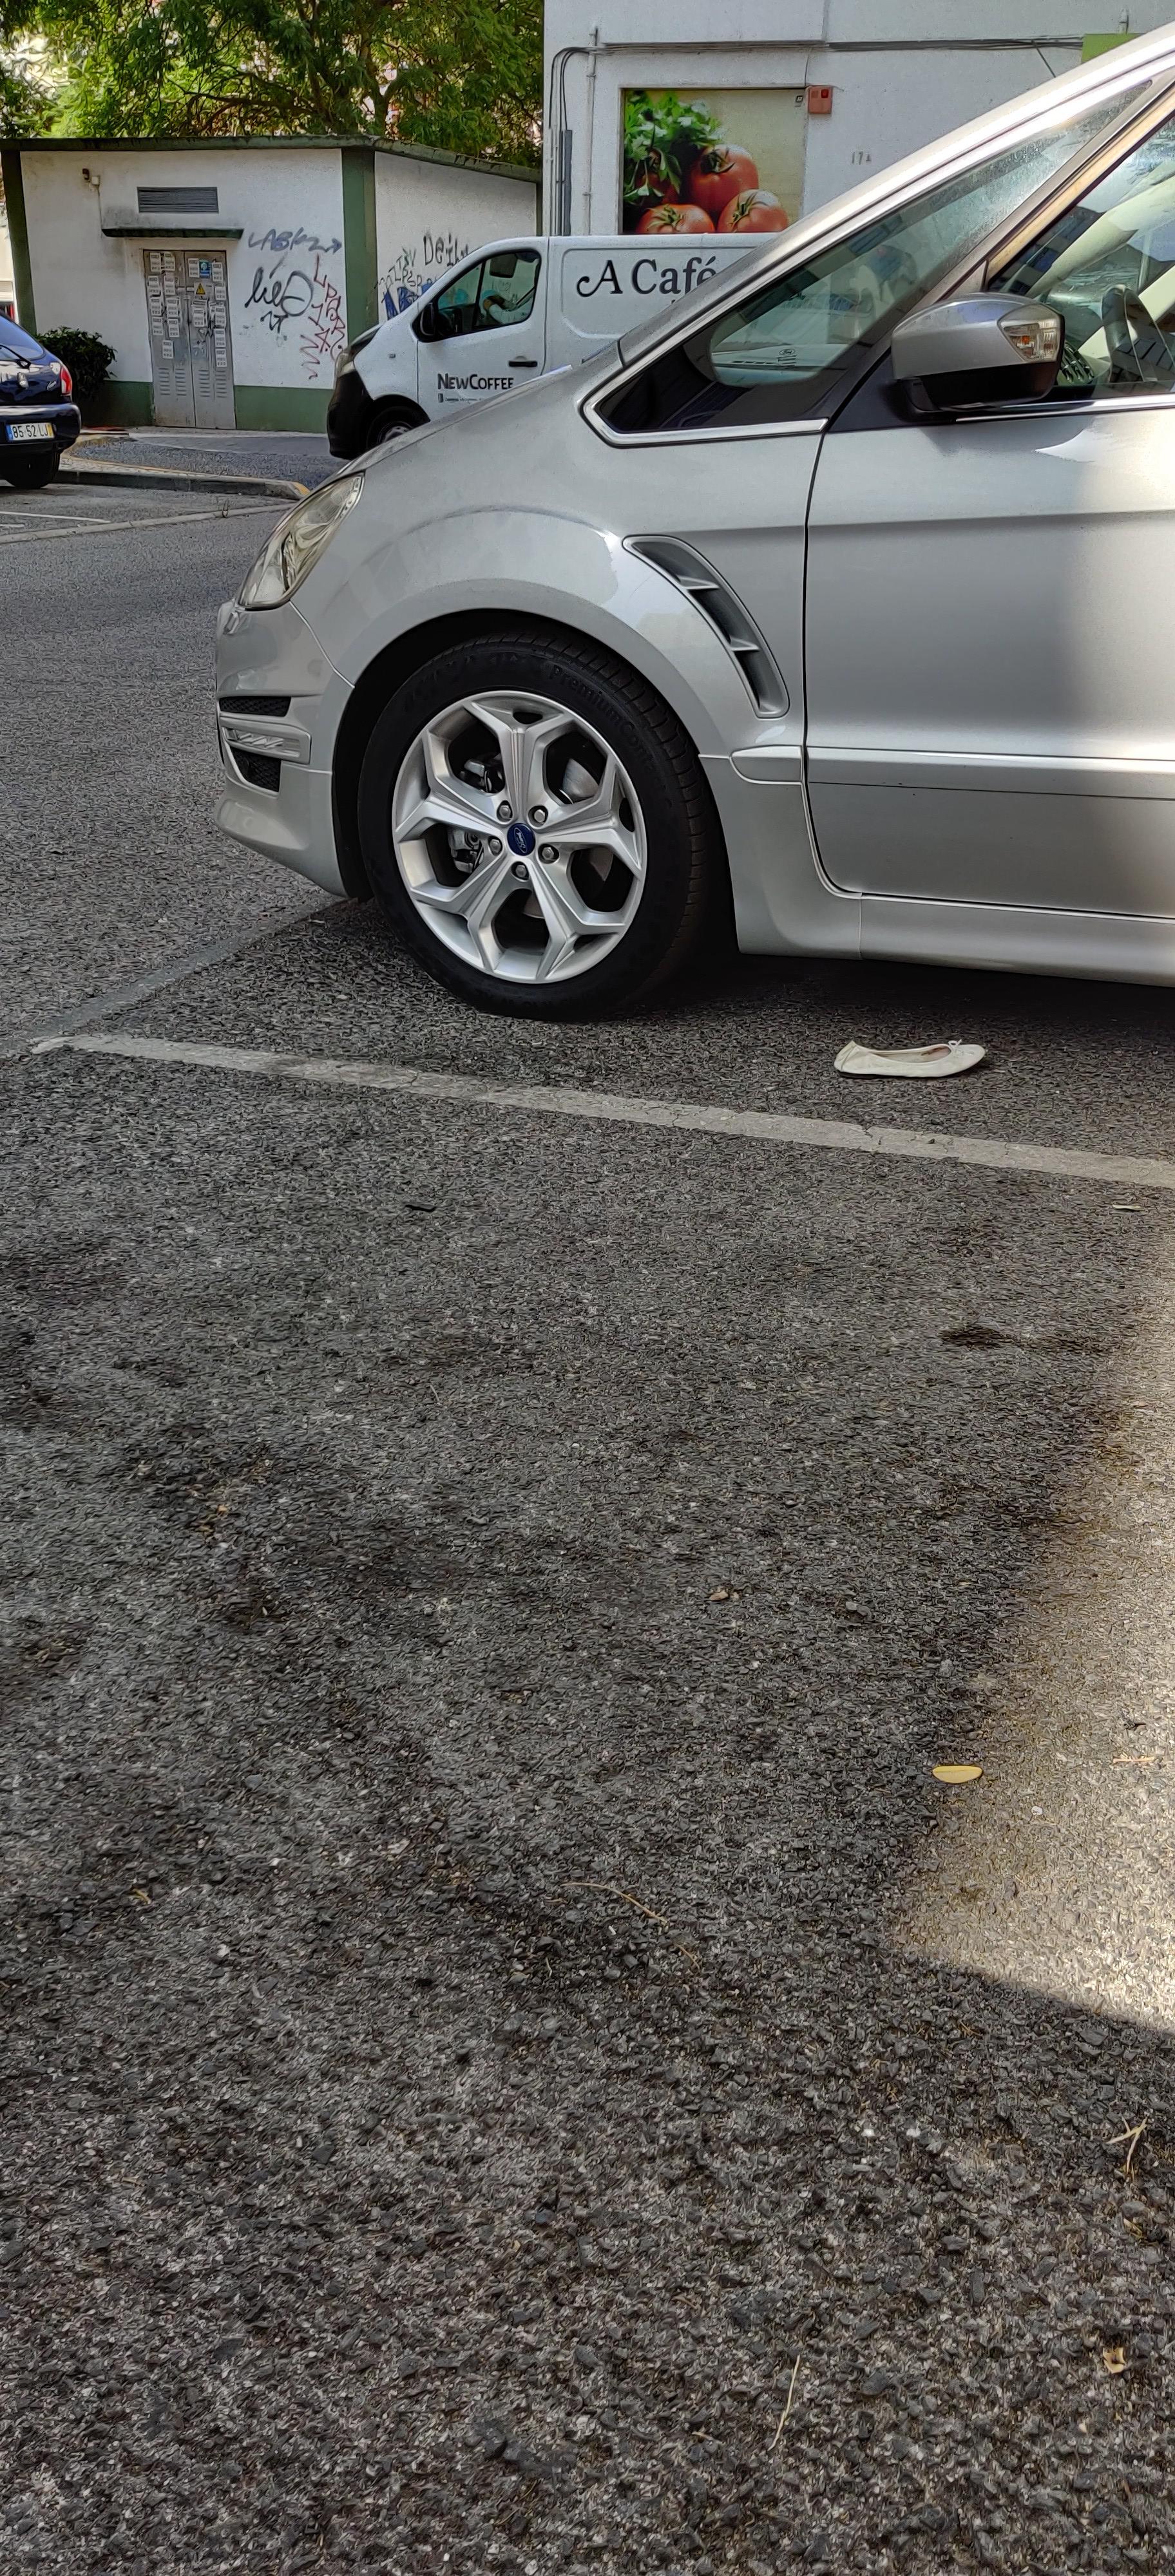
Object: Shoe (Shoe)